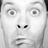
Emotion: surprise